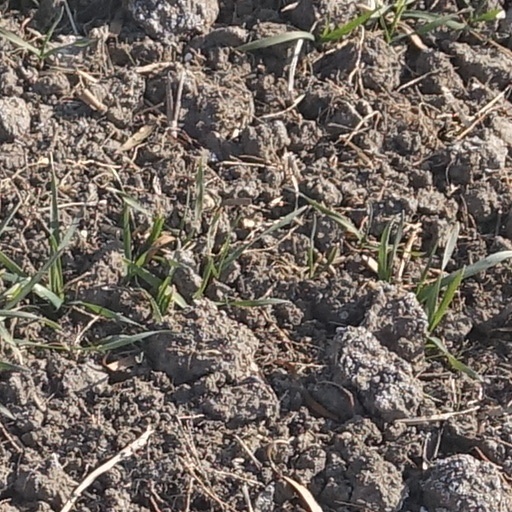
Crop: wheat